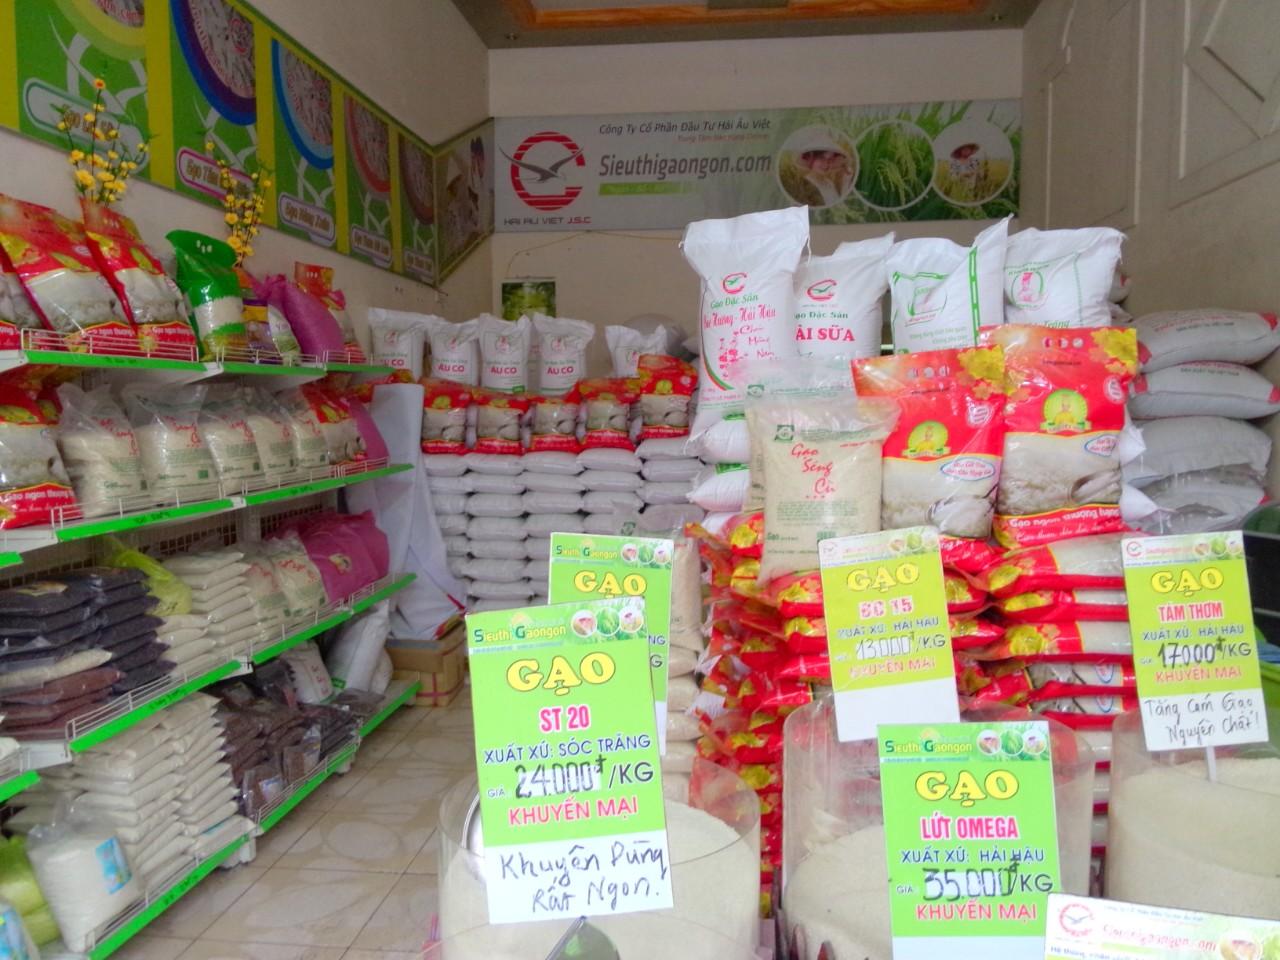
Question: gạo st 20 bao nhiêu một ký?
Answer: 24 000